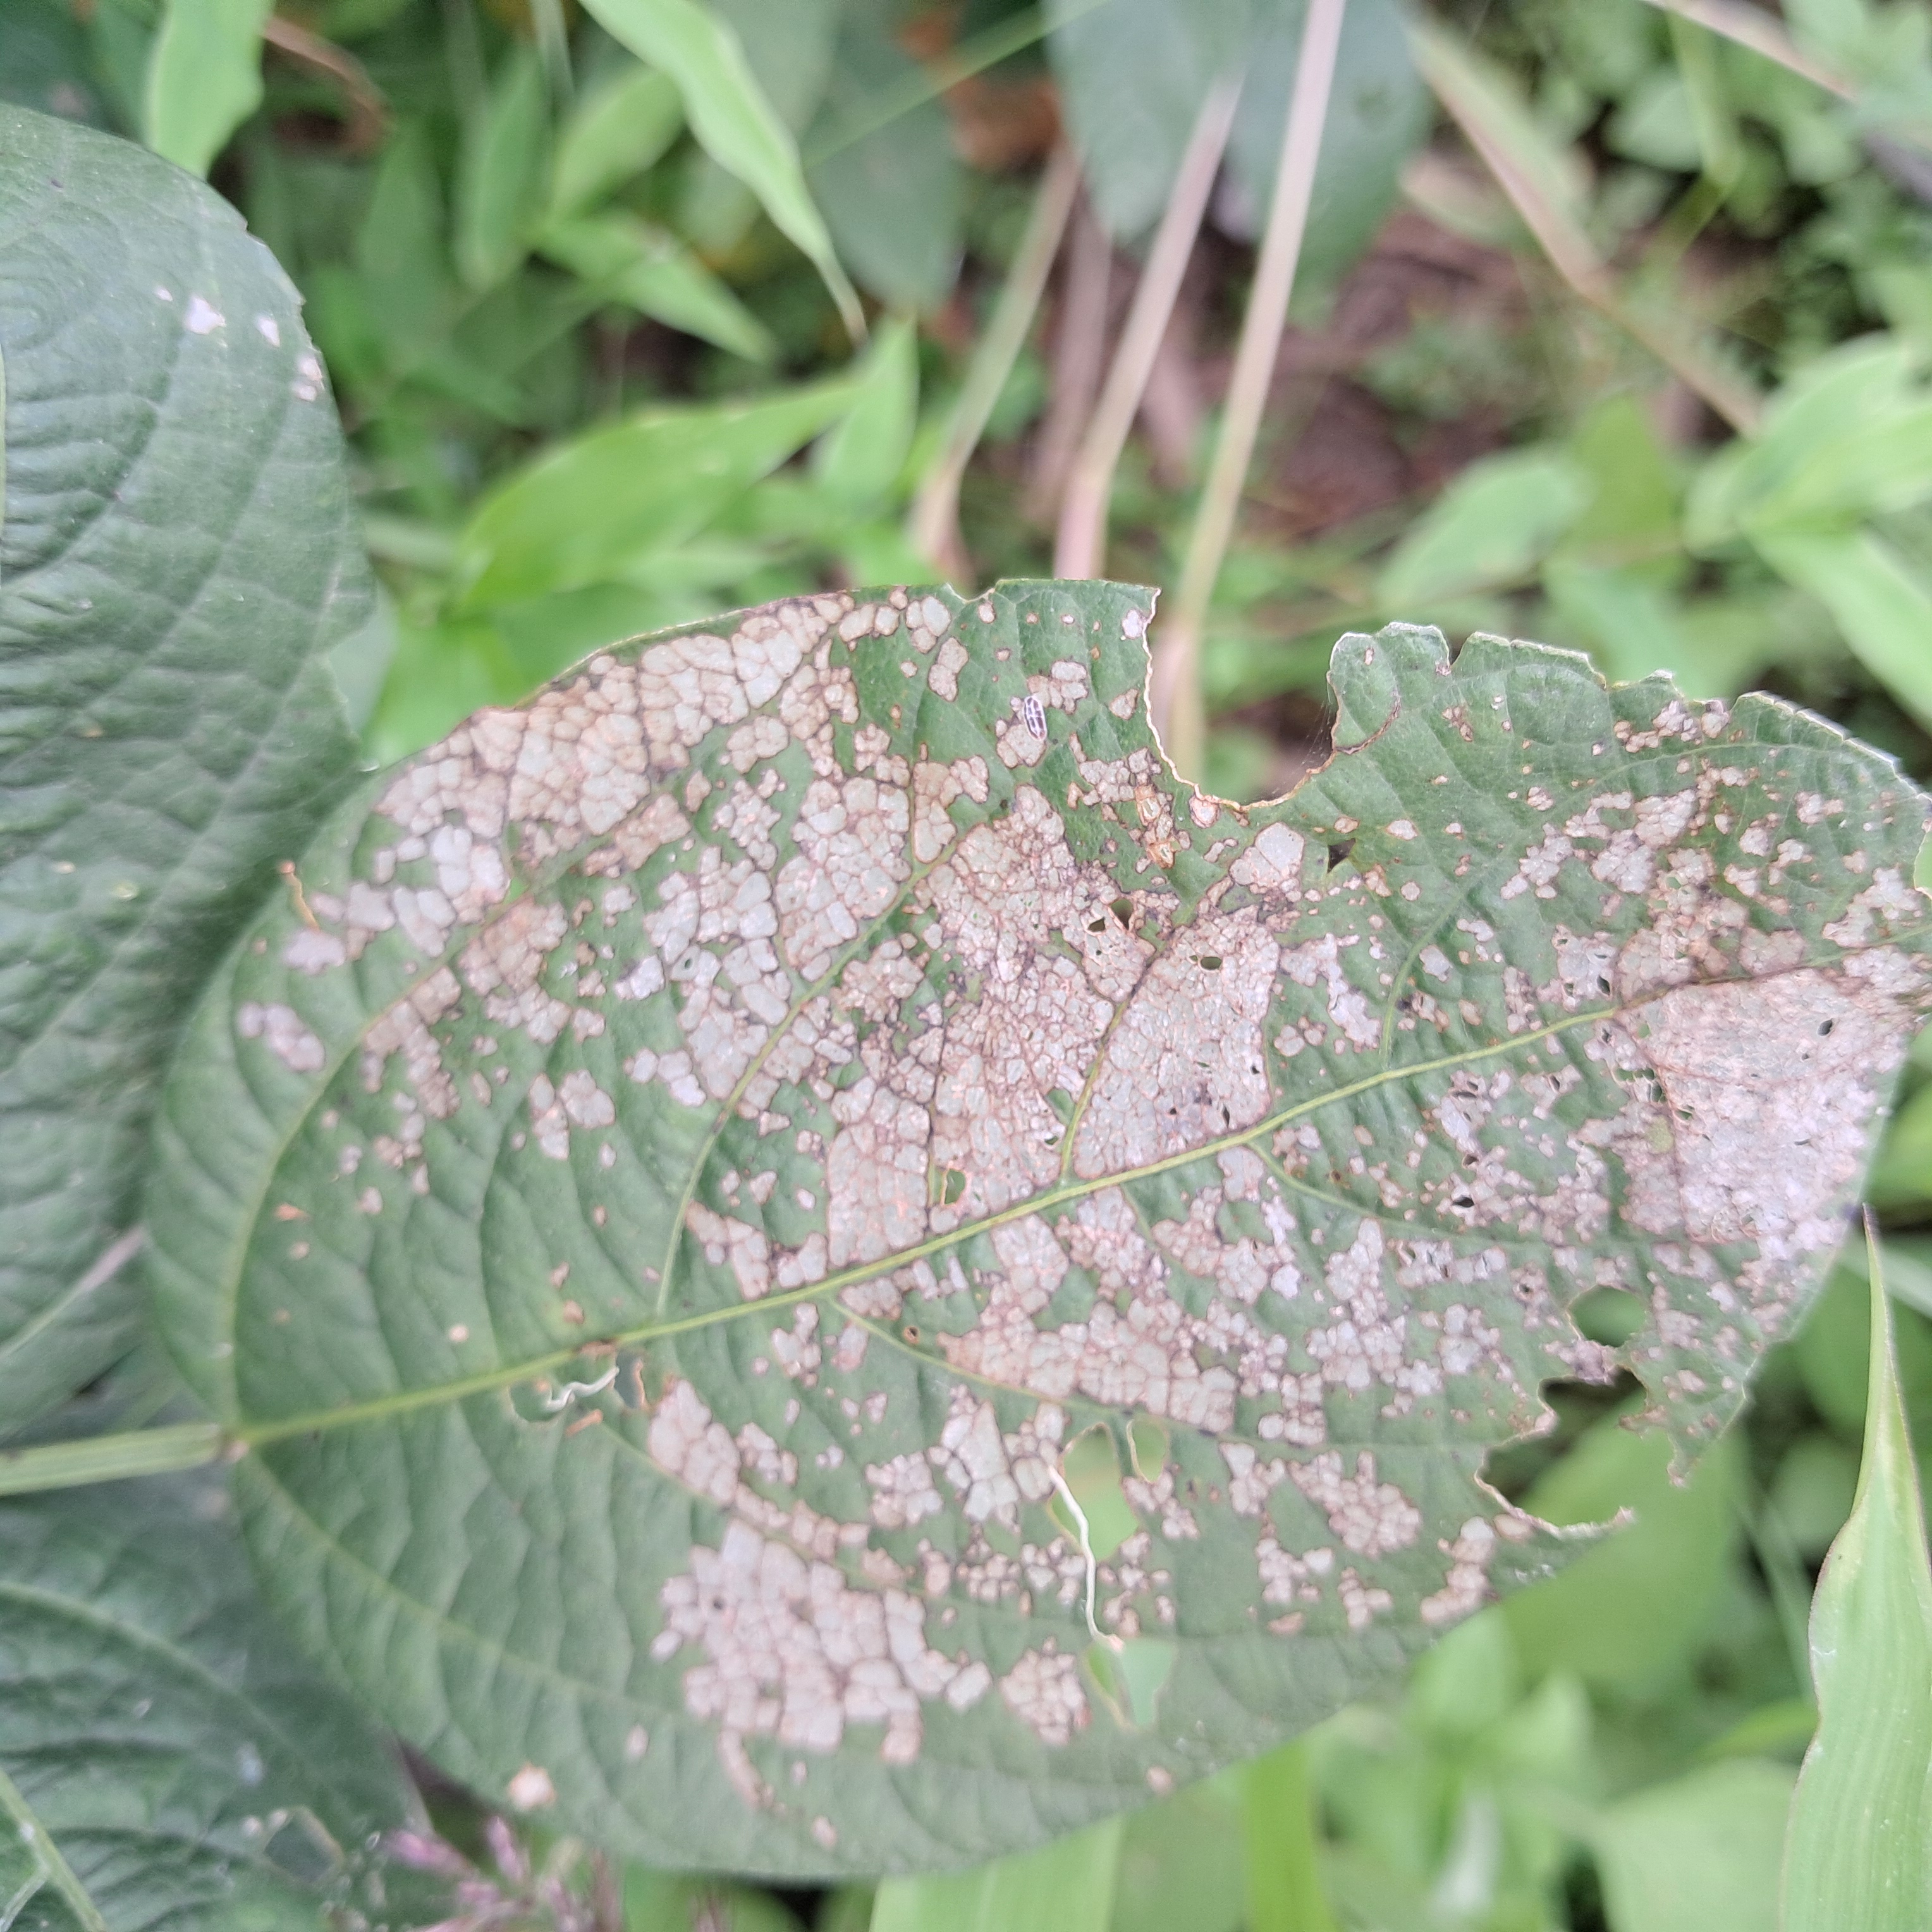
Label: Caterpillar_Semilooper_Pest